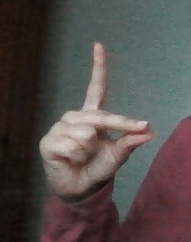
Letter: ta